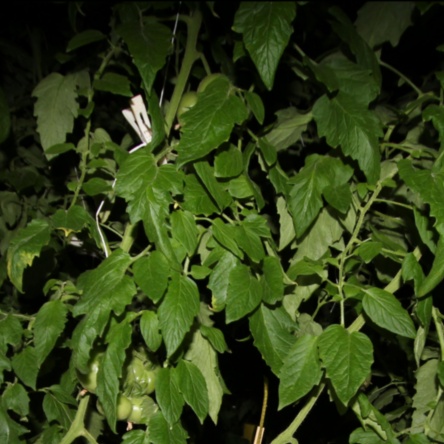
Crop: tomato